Behdad Salimi

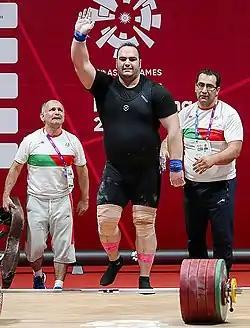
Salimi with coaches at the 2018 Asian Games

At the 2010 World Weightlifting Championships Salimi won the gold medal in the +105kg category. Salimi won gold again in the +105kg category at the 2010 Asian Games with a 205kg snatch and a 235kg clean and jerk.